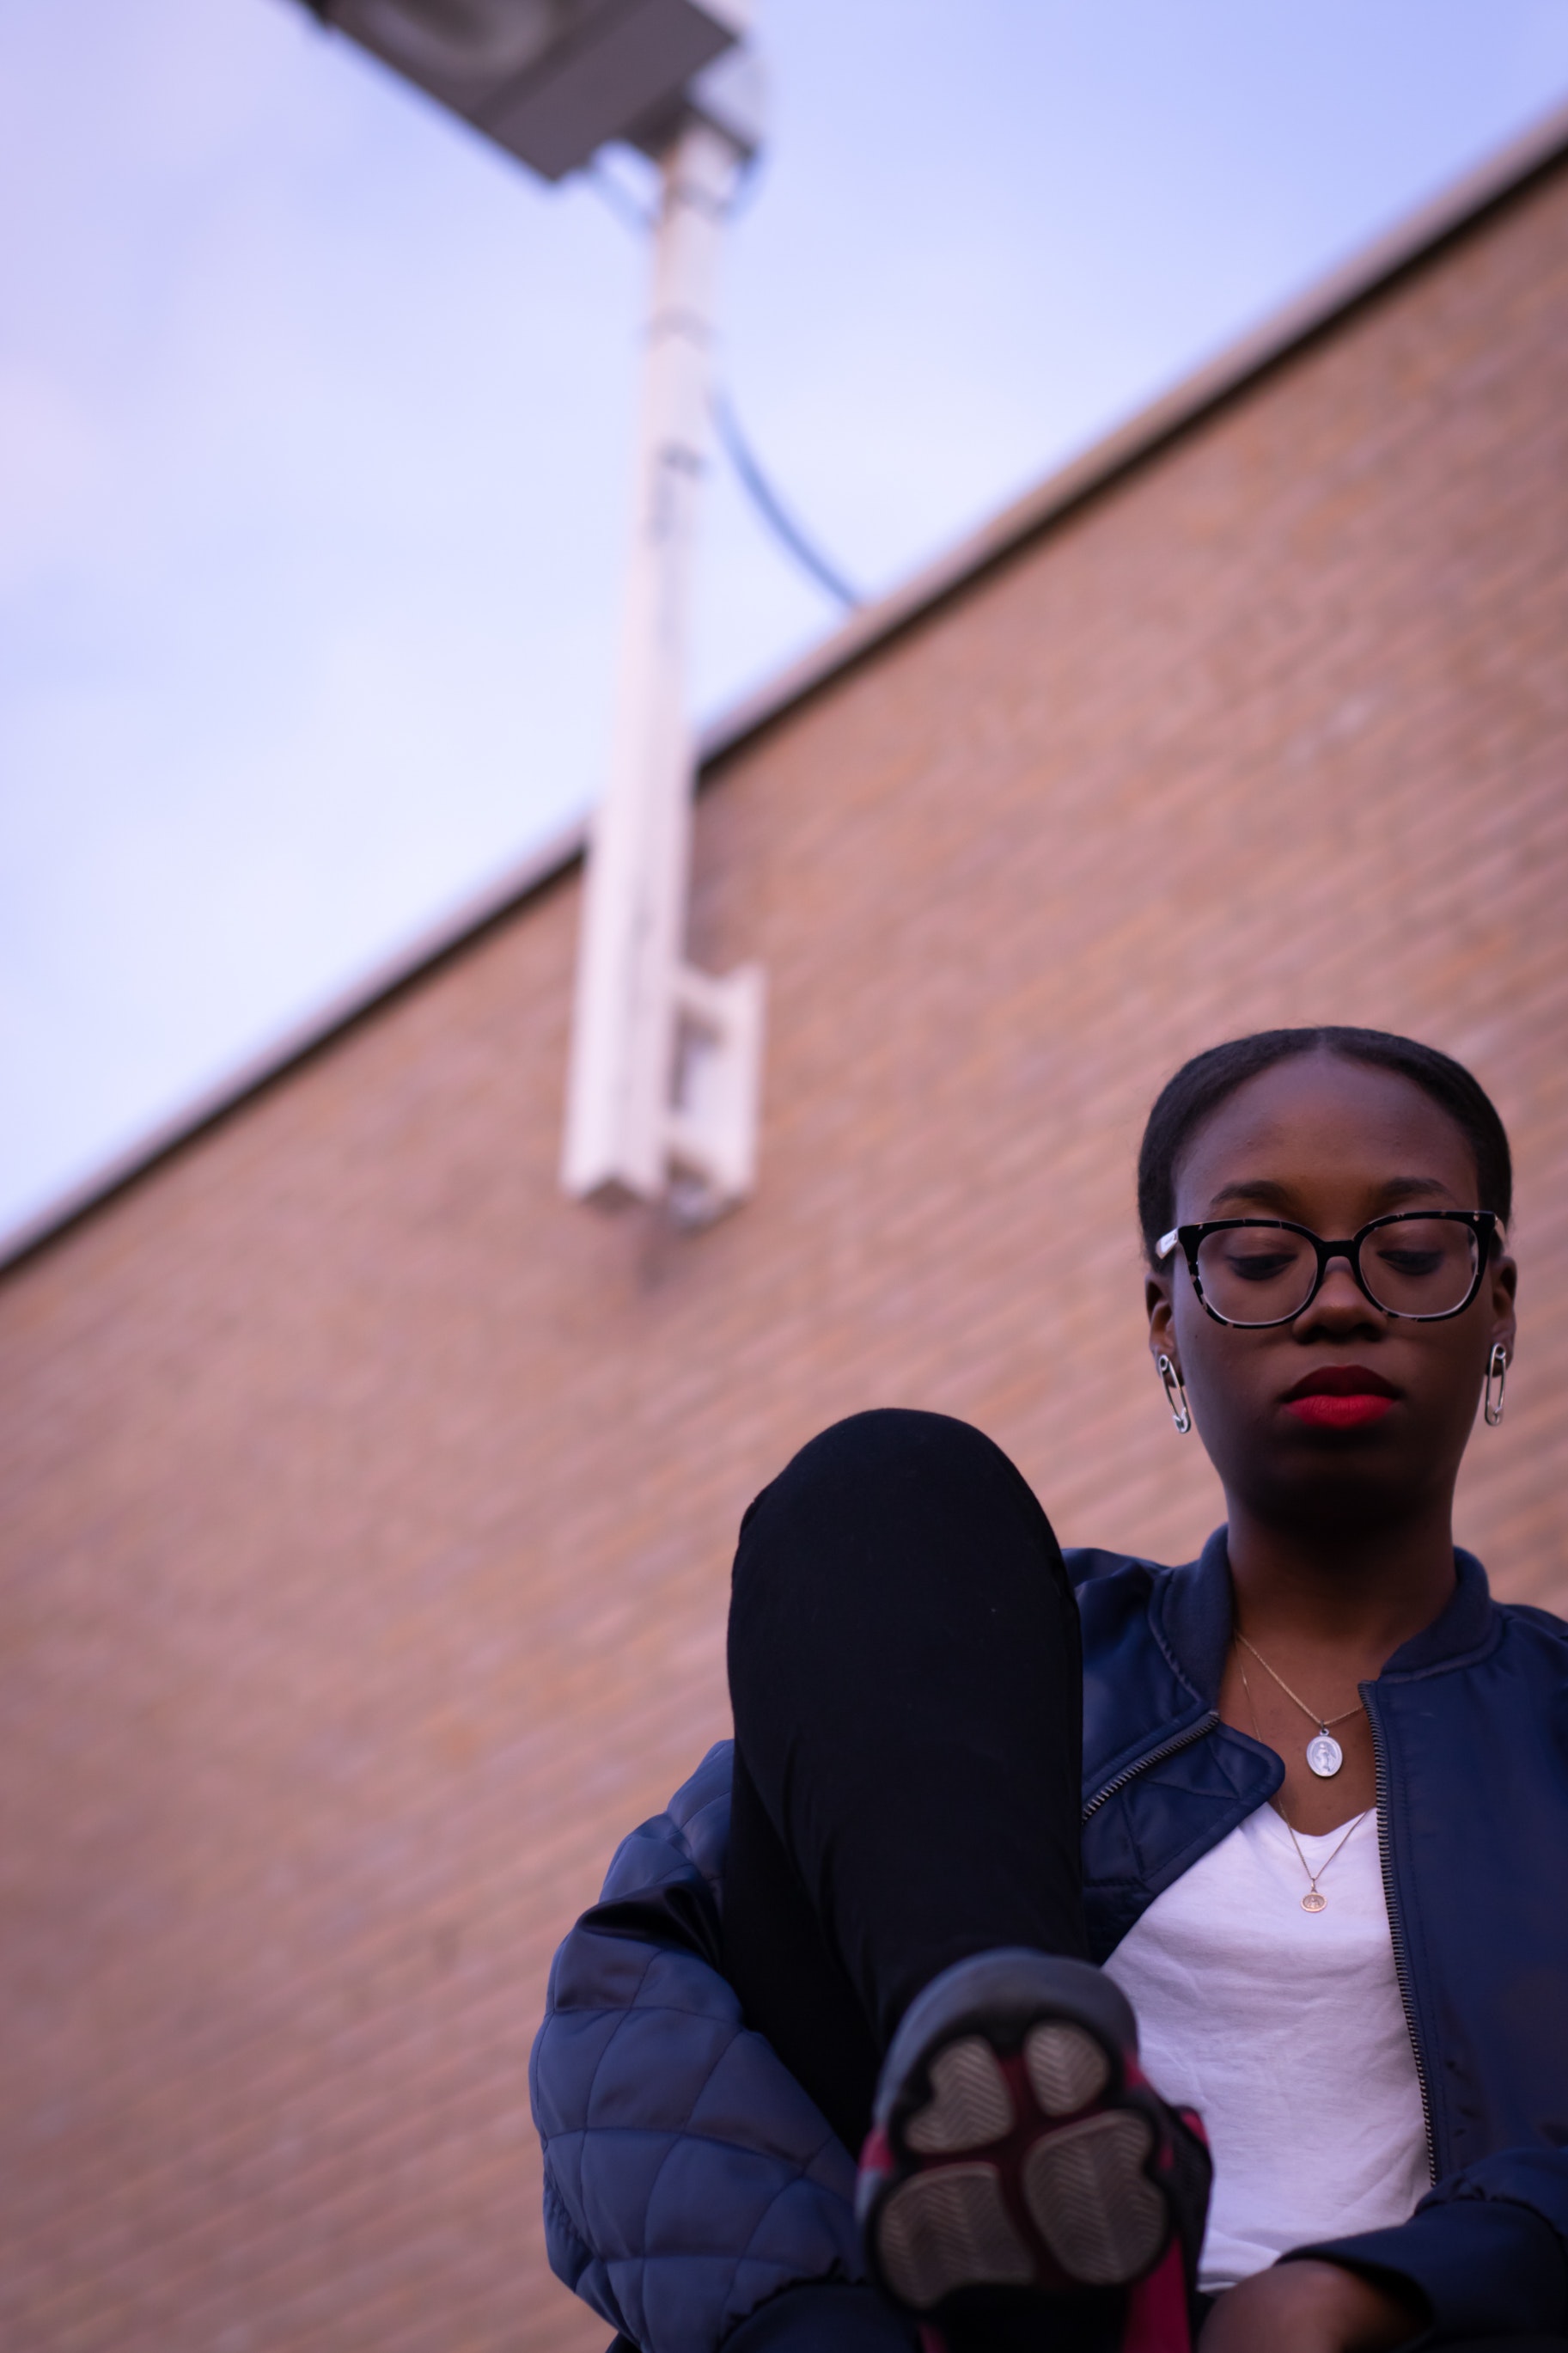
blue, glasses, sunglasses, vision care, sky, fun, eyewear, cool, human, vacation, audio equipment, microphone, audio, smile, girl